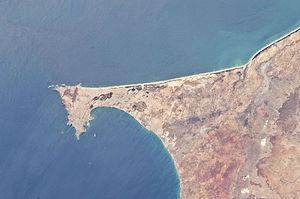
La ville de Dakar est la capitale de la République du Sénégal et de la région de Dakar. Elle compte 1 056 009 habitants sur les 3 630 000 habitants que compte l'ensemble de la région de Dakar. C'est une des quatre communes historiques du Sénégal et l'ancienne capitale de l'Afrique-Occidentale française.
L'arrondissement de Grand Dakar est l'un des arrondissements du Sénégal. Il est situé à l'est du département de Dakar, dans la région de Dakar.